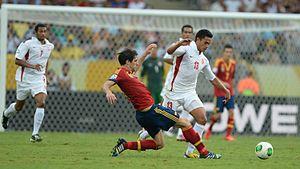
L'équipe de Tahiti de football, surnommé les « Toa Aito », est constituée par une sélection des meilleurs joueurs de Polynésie française sous l'égide de la Fédération tahitienne de football. Elle est affiliée à la Confédération du football d'Océanie depuis 1982 et à la FIFA depuis 1990.